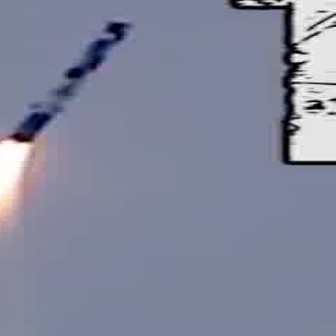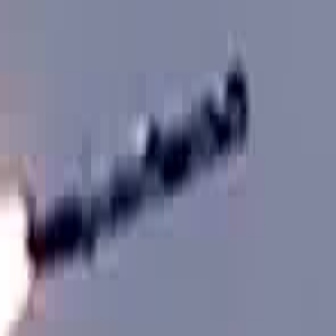
  Please identify the target specified by the bounding box [6,18,130,141] in the first image and locate it in the second image. Return the coordinates in [x_min,y_min,x_max,y_max] format.
Answer: [26,45,247,267]